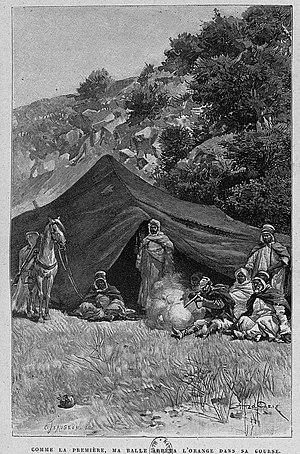
Page du livre sur Charles Bombonnel
Charles Bombonnel, Né à Spoy le 10 août 1816 et mort à Dijon le 3 juin 1890, est un chasseur français de félins sur d'actuel territoire de l'Algérie. Son père lui a transmis les bases de la chasse, en 1831 il perd ses parents, et en 1835 il part aux États-Unis d'Amérique pour faire fortune.